Matt Cain

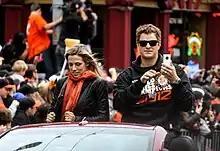
Cain during the Giants' 2012 World Series parade

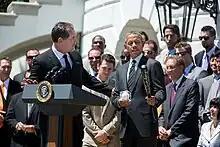
Cain with the Giants outside of the White House being honored by President Barack Obama during a ceremony honoring the team's 2012 World Series championship

Cain reached the playoffs for the first time in his career as the Giants won the National League Western Division to reach the playoffs for the first time since 2003. The Giants would play the "Wild Card" in the National League Division Series. On October 8 at AT&T Park, in Game 2 of the 2010 National League Division Series against the Atlanta Braves, Cain allowed one unearned run in innings in his playoff debut. On October 19 at AT&T Park, in a 3–0 win over the Philadelphia Phillies in Game 3 of the 2010 National League Championship Series, he threw seven shutout innings. The Giants defeated the Phillies in six games. On October 28 at AT&T Park, in a 9–0 win over the American League Champion Texas Rangers in Game 2 of the 2010 World Series, Cain capped an impressive postseason performance by pitching scoreless innings. He became the fifth pitcher to pitch at least 20 innings in a single postseason without allowing an earned run. His total postseason stats of a 2–0 record, with a 0.00 ERA through 21 innings pitched helped the Giants win their first championship in San Francisco.